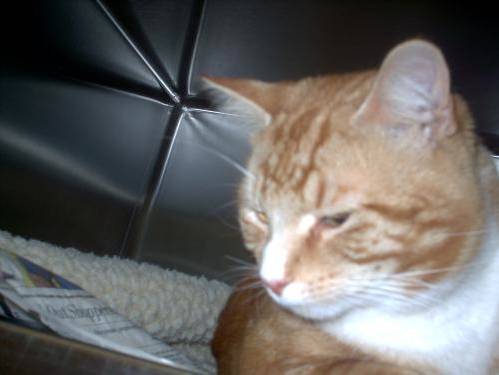
Label: cat